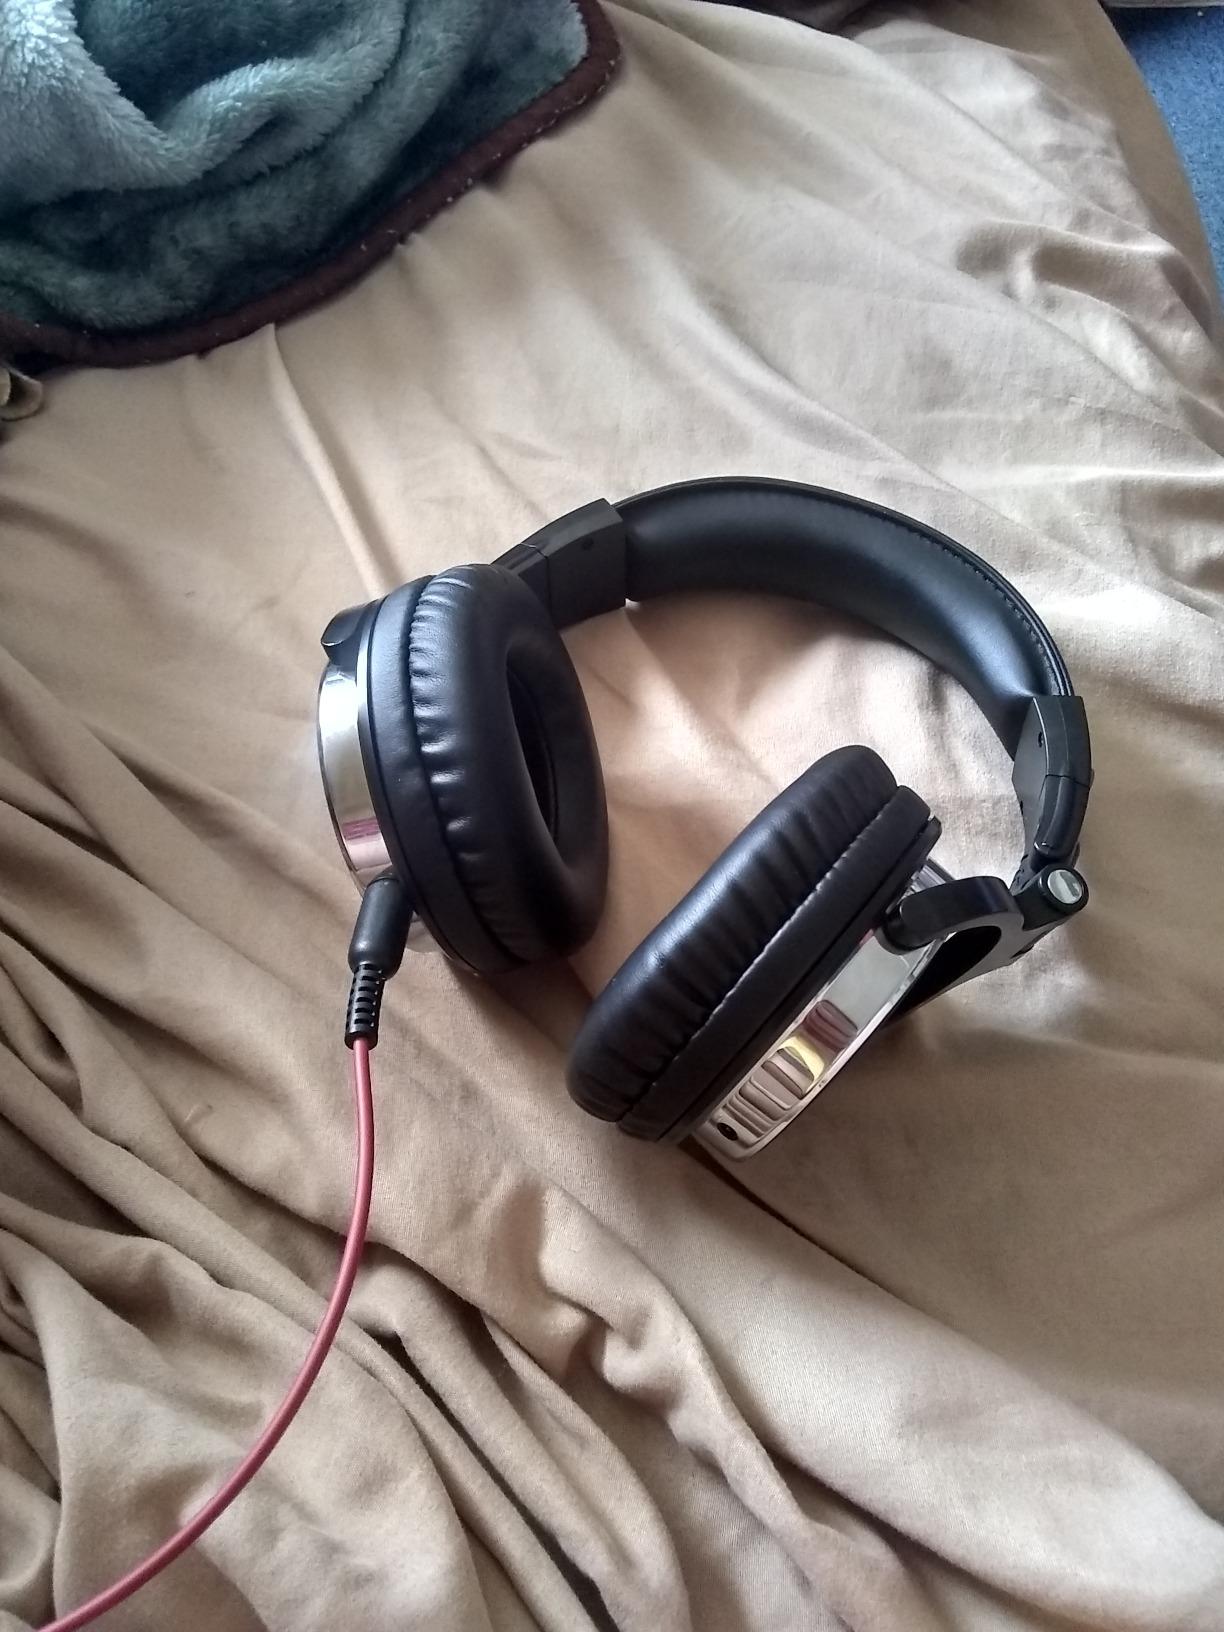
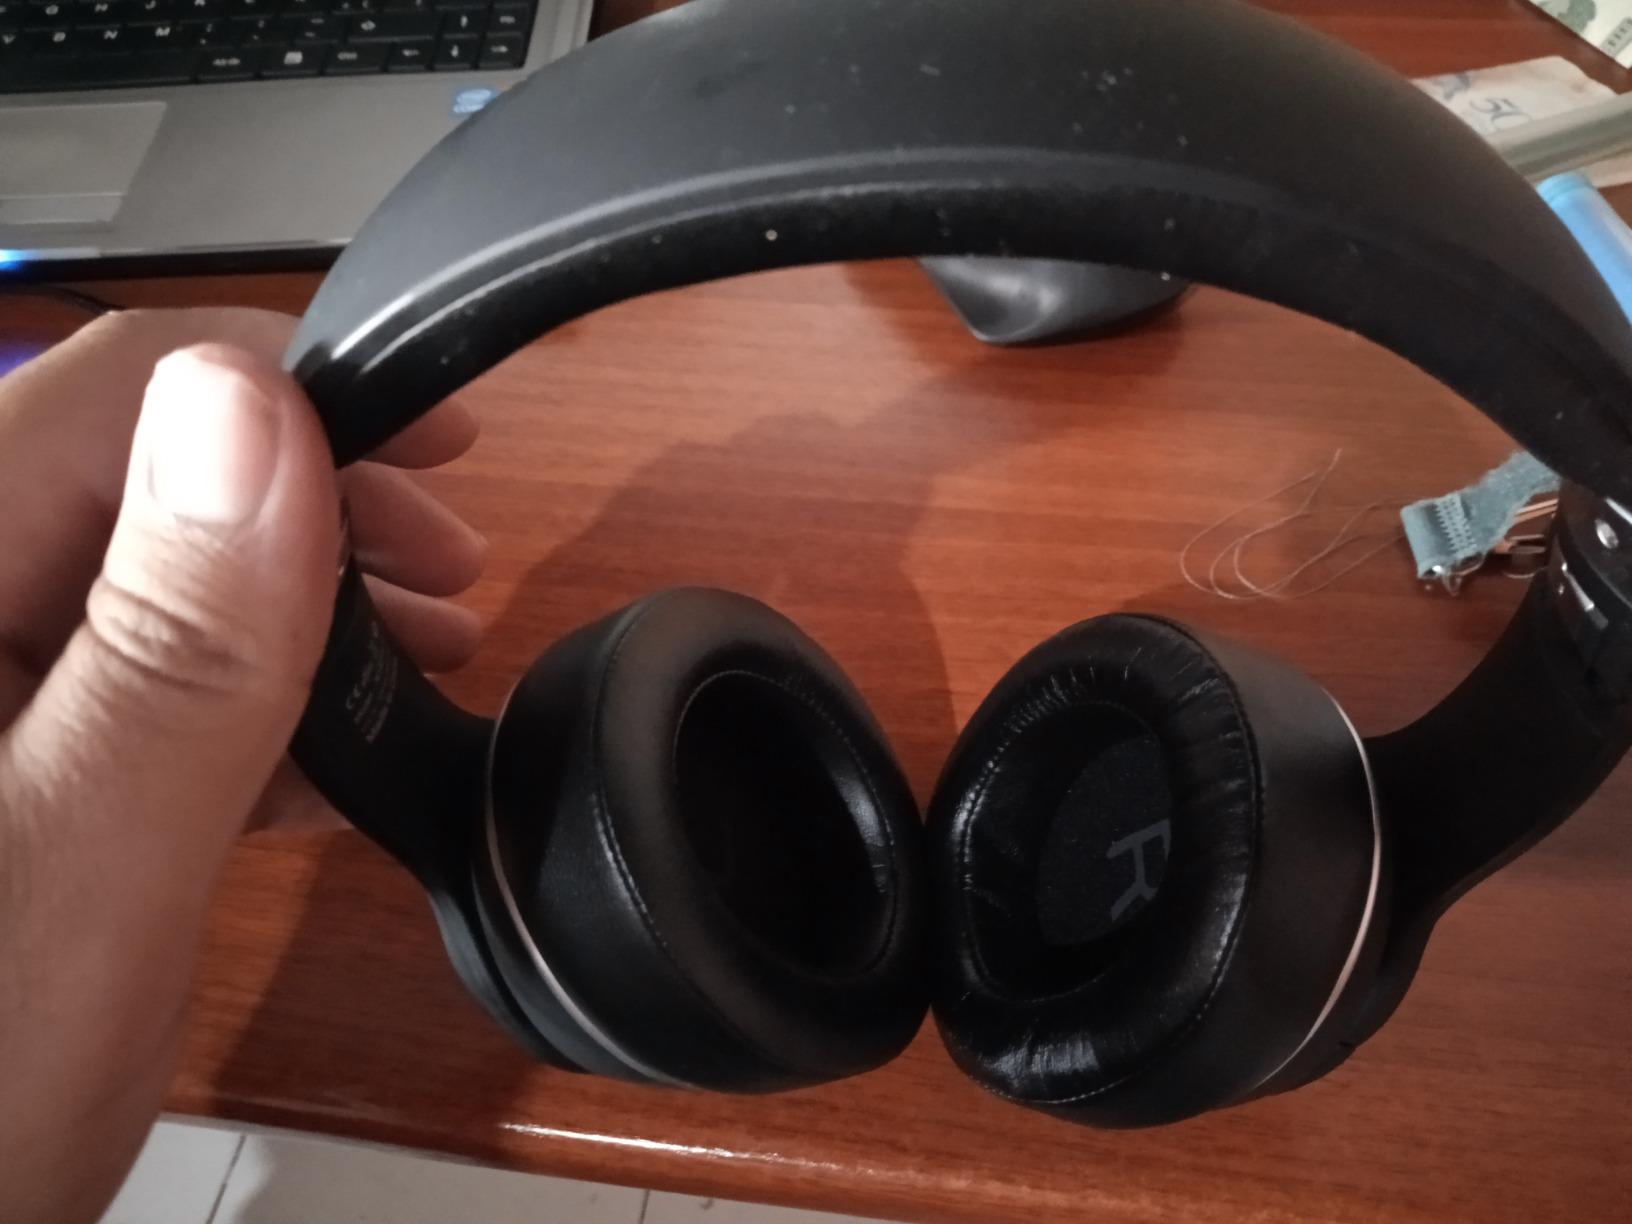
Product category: headphones
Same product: no